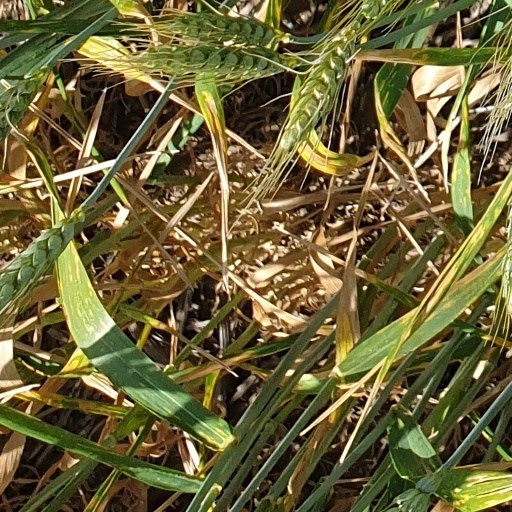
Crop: wheat